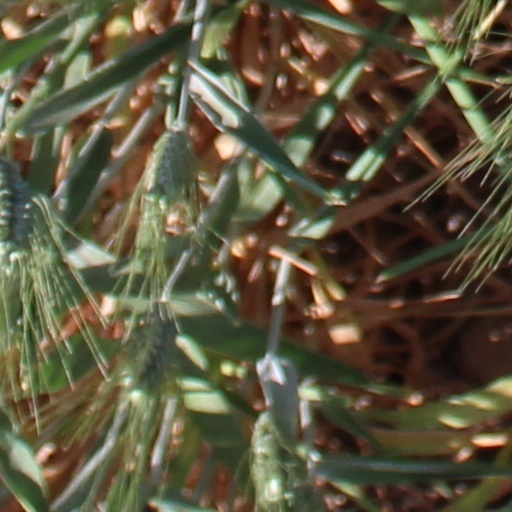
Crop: wheat